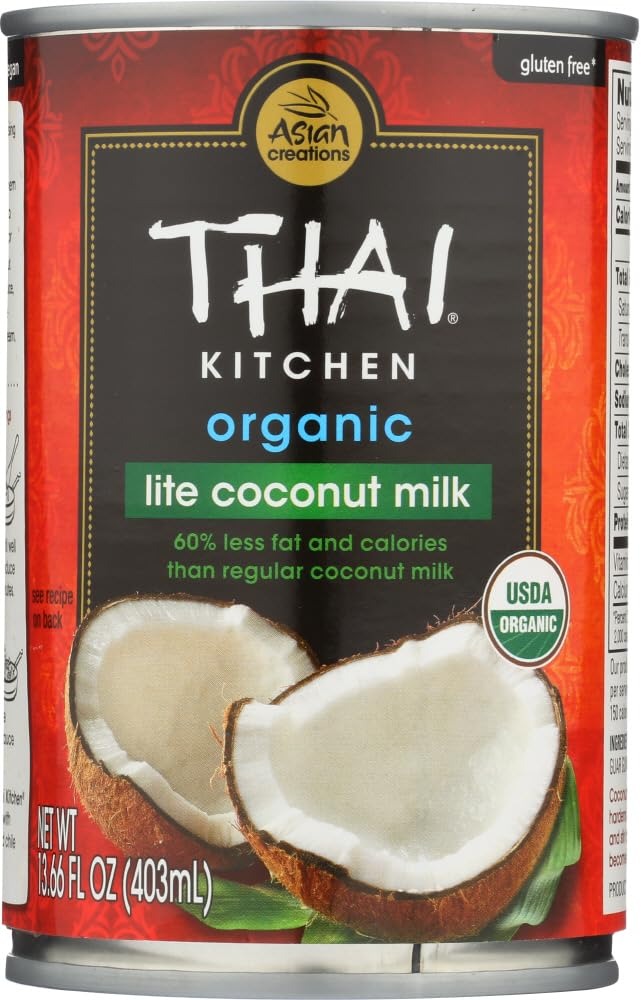
Item Name: THAI KITCHEN COCONUT MILK LITE ORG, 13.66 OZ, PK- 12
Value: 13.7
Unit: Ounce

Price: 4.48